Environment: real
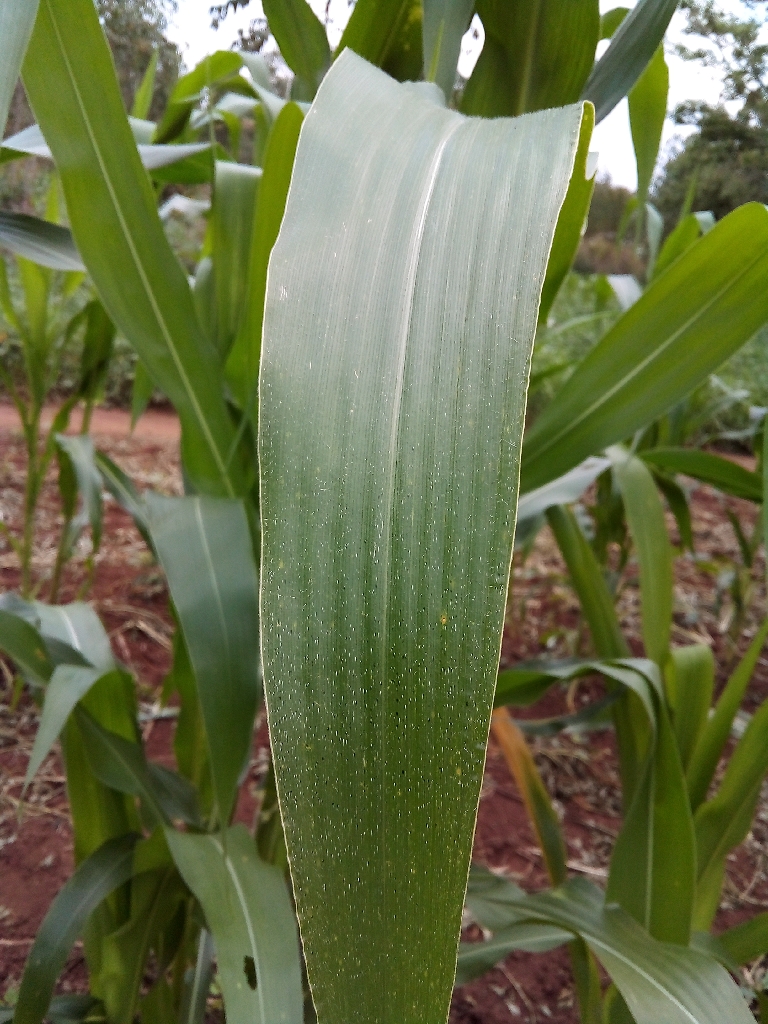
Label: healthy